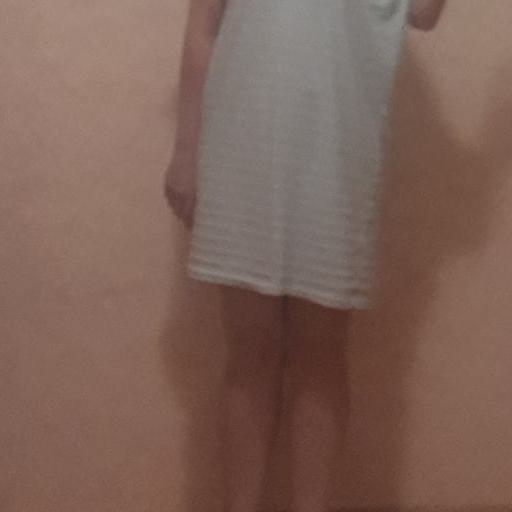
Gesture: no_gesture